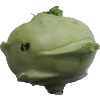
Label: images